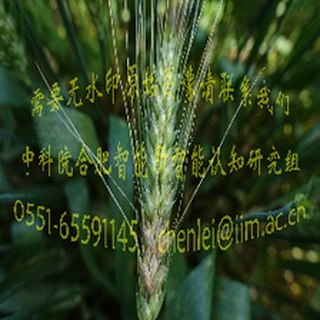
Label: wheat_fusarium_head_blight